Titusville Police Department

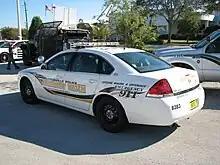
Community Watch Citizen Unit

Established in 1993, Titusville Police Department initiated a program for citizens to help be the eyes and ears of the department. The program puts citizens through a class after which they are allowed to patrol the streets and residential neighborhoods as well as business parking lots looking for any signs of suspicious and unusual activities. Along with the visible presence they provide areas, they provide valuable assistance to the officers on the street. At no time do Community Watch members become involved in arrests or violent situations. They handle only non-confrontational duties and report activity to police dispatchers via two-way radio. Community Watch members wear a marked, gold "Polo" shirt and black pants, and do not carry weapons nor a firearm.